USS South Dakota (ACR-9)

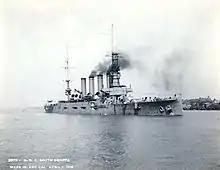
USS "South Dakota" in 1916

Transferred to the Atlantic after the United States entered World War I, "South Dakota" departed Bremerton on 12 April. She joined sister ships , , and at Colón, Panama, on 29 May; thence proceeded to the South Atlantic for patrol duty operating from Brazilian ports. On 2 November 1918, she escorted troop convoys from the east coast to the mid-Atlantic rendezvous point where British cruisers joined the convoy. Following the Armistice, "South Dakota" made two voyages from Brest, France, to New York, returning troops to the U.S.